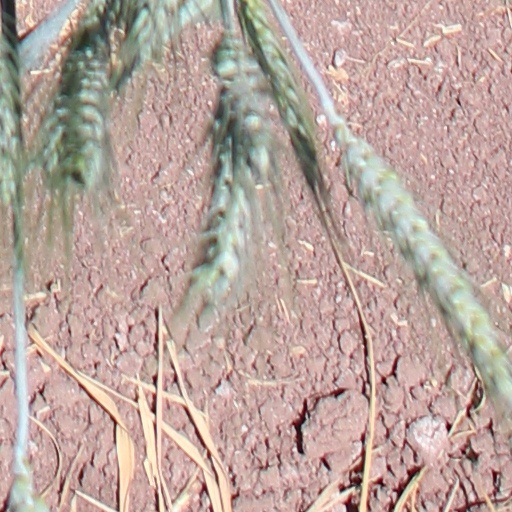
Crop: wheat